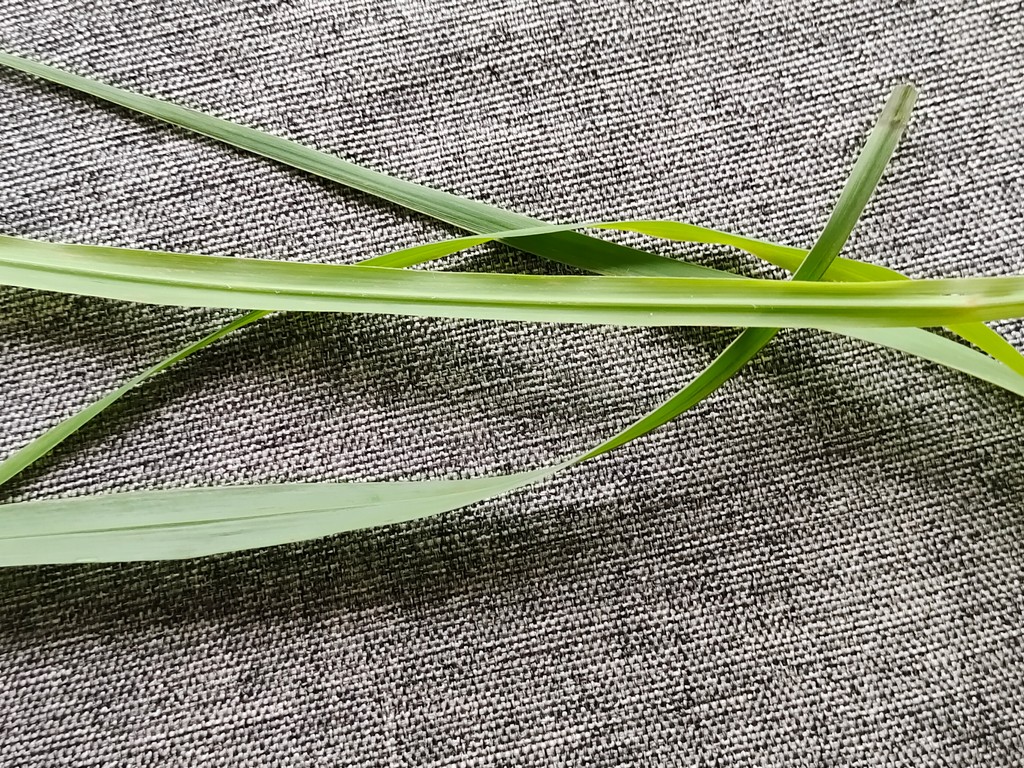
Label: Healthy